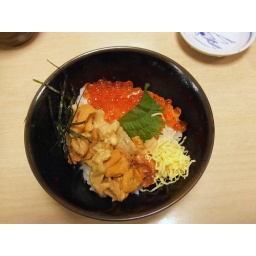
Lunch in fish market